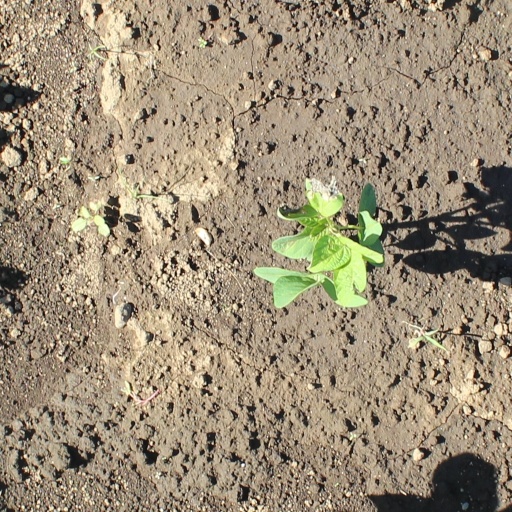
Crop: soybean